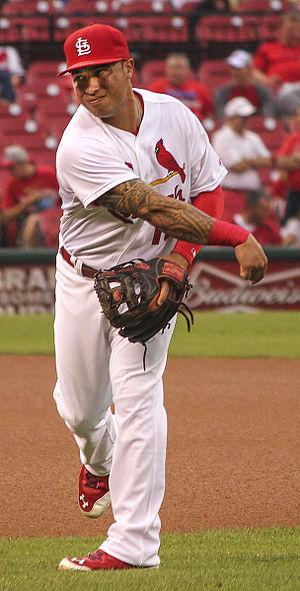
La saison 2015 des Cardinals de Saint-Louis est la 134ᵉ saison en Ligue majeure de baseball pour cette franchise et sa 124ᵉ dans la Ligue nationale.